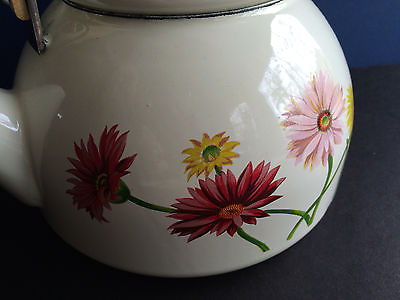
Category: kettle